Clarence M. Leumane

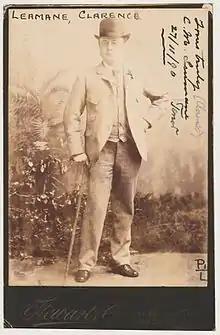
Clarence M. Leumane in 1890

Clarence M. "Jack" Leumane (died 23 February 1928) was an English-born singer, actor, songwriter and librettist. He played leading tenor roles in opera, especially the comic operas of Gilbert and Sullivan, in the 1880s, first in Britain and then Australia. He was also a librettist and writer of the song "The Lambton Worm" in 1867.